Prison religion

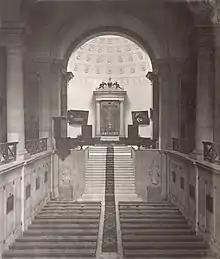
The chapel of the Saint-Pélagie Prison, Paris

Many religious groups often supply scripture and reading material, organize programs and worship, and train chaplains for work in prisons. Members of religious groups also engage in missionary activity, as there have been many instances of conversion throughout history. For instance, one of the earliest introductions of Islam into Eastern Europe was through the work of an early 11th-century Muslim prisoner who was captured by the Byzantines during their war against Muslims. The Muslim prisoner was brought into the territory of the Pechenegs, where he taught and converted individuals to Islam.